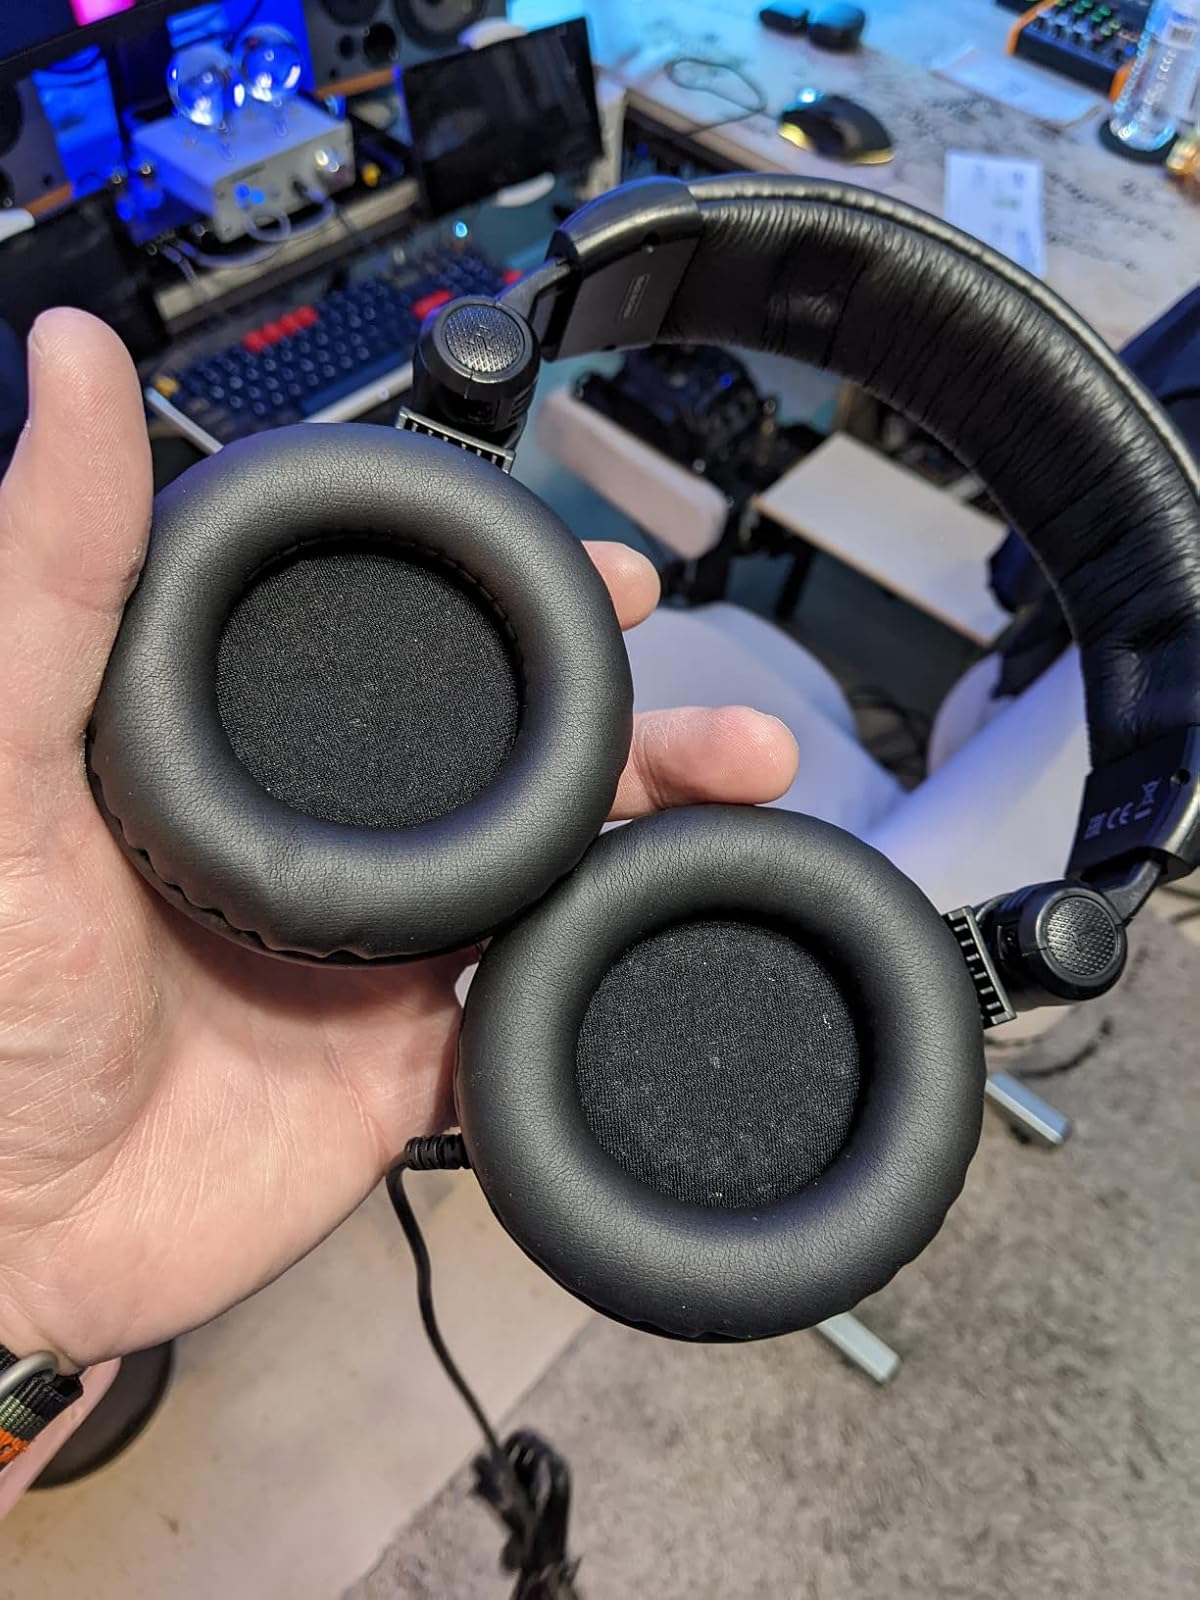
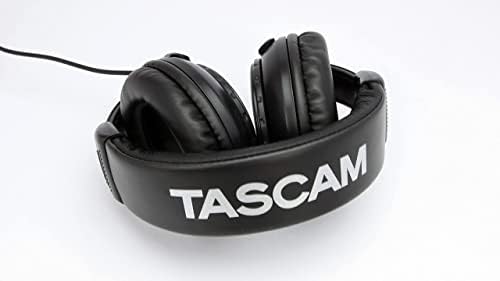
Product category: headphones
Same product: yes